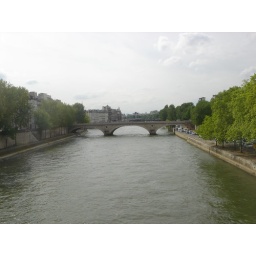
on a bridge over the seine river